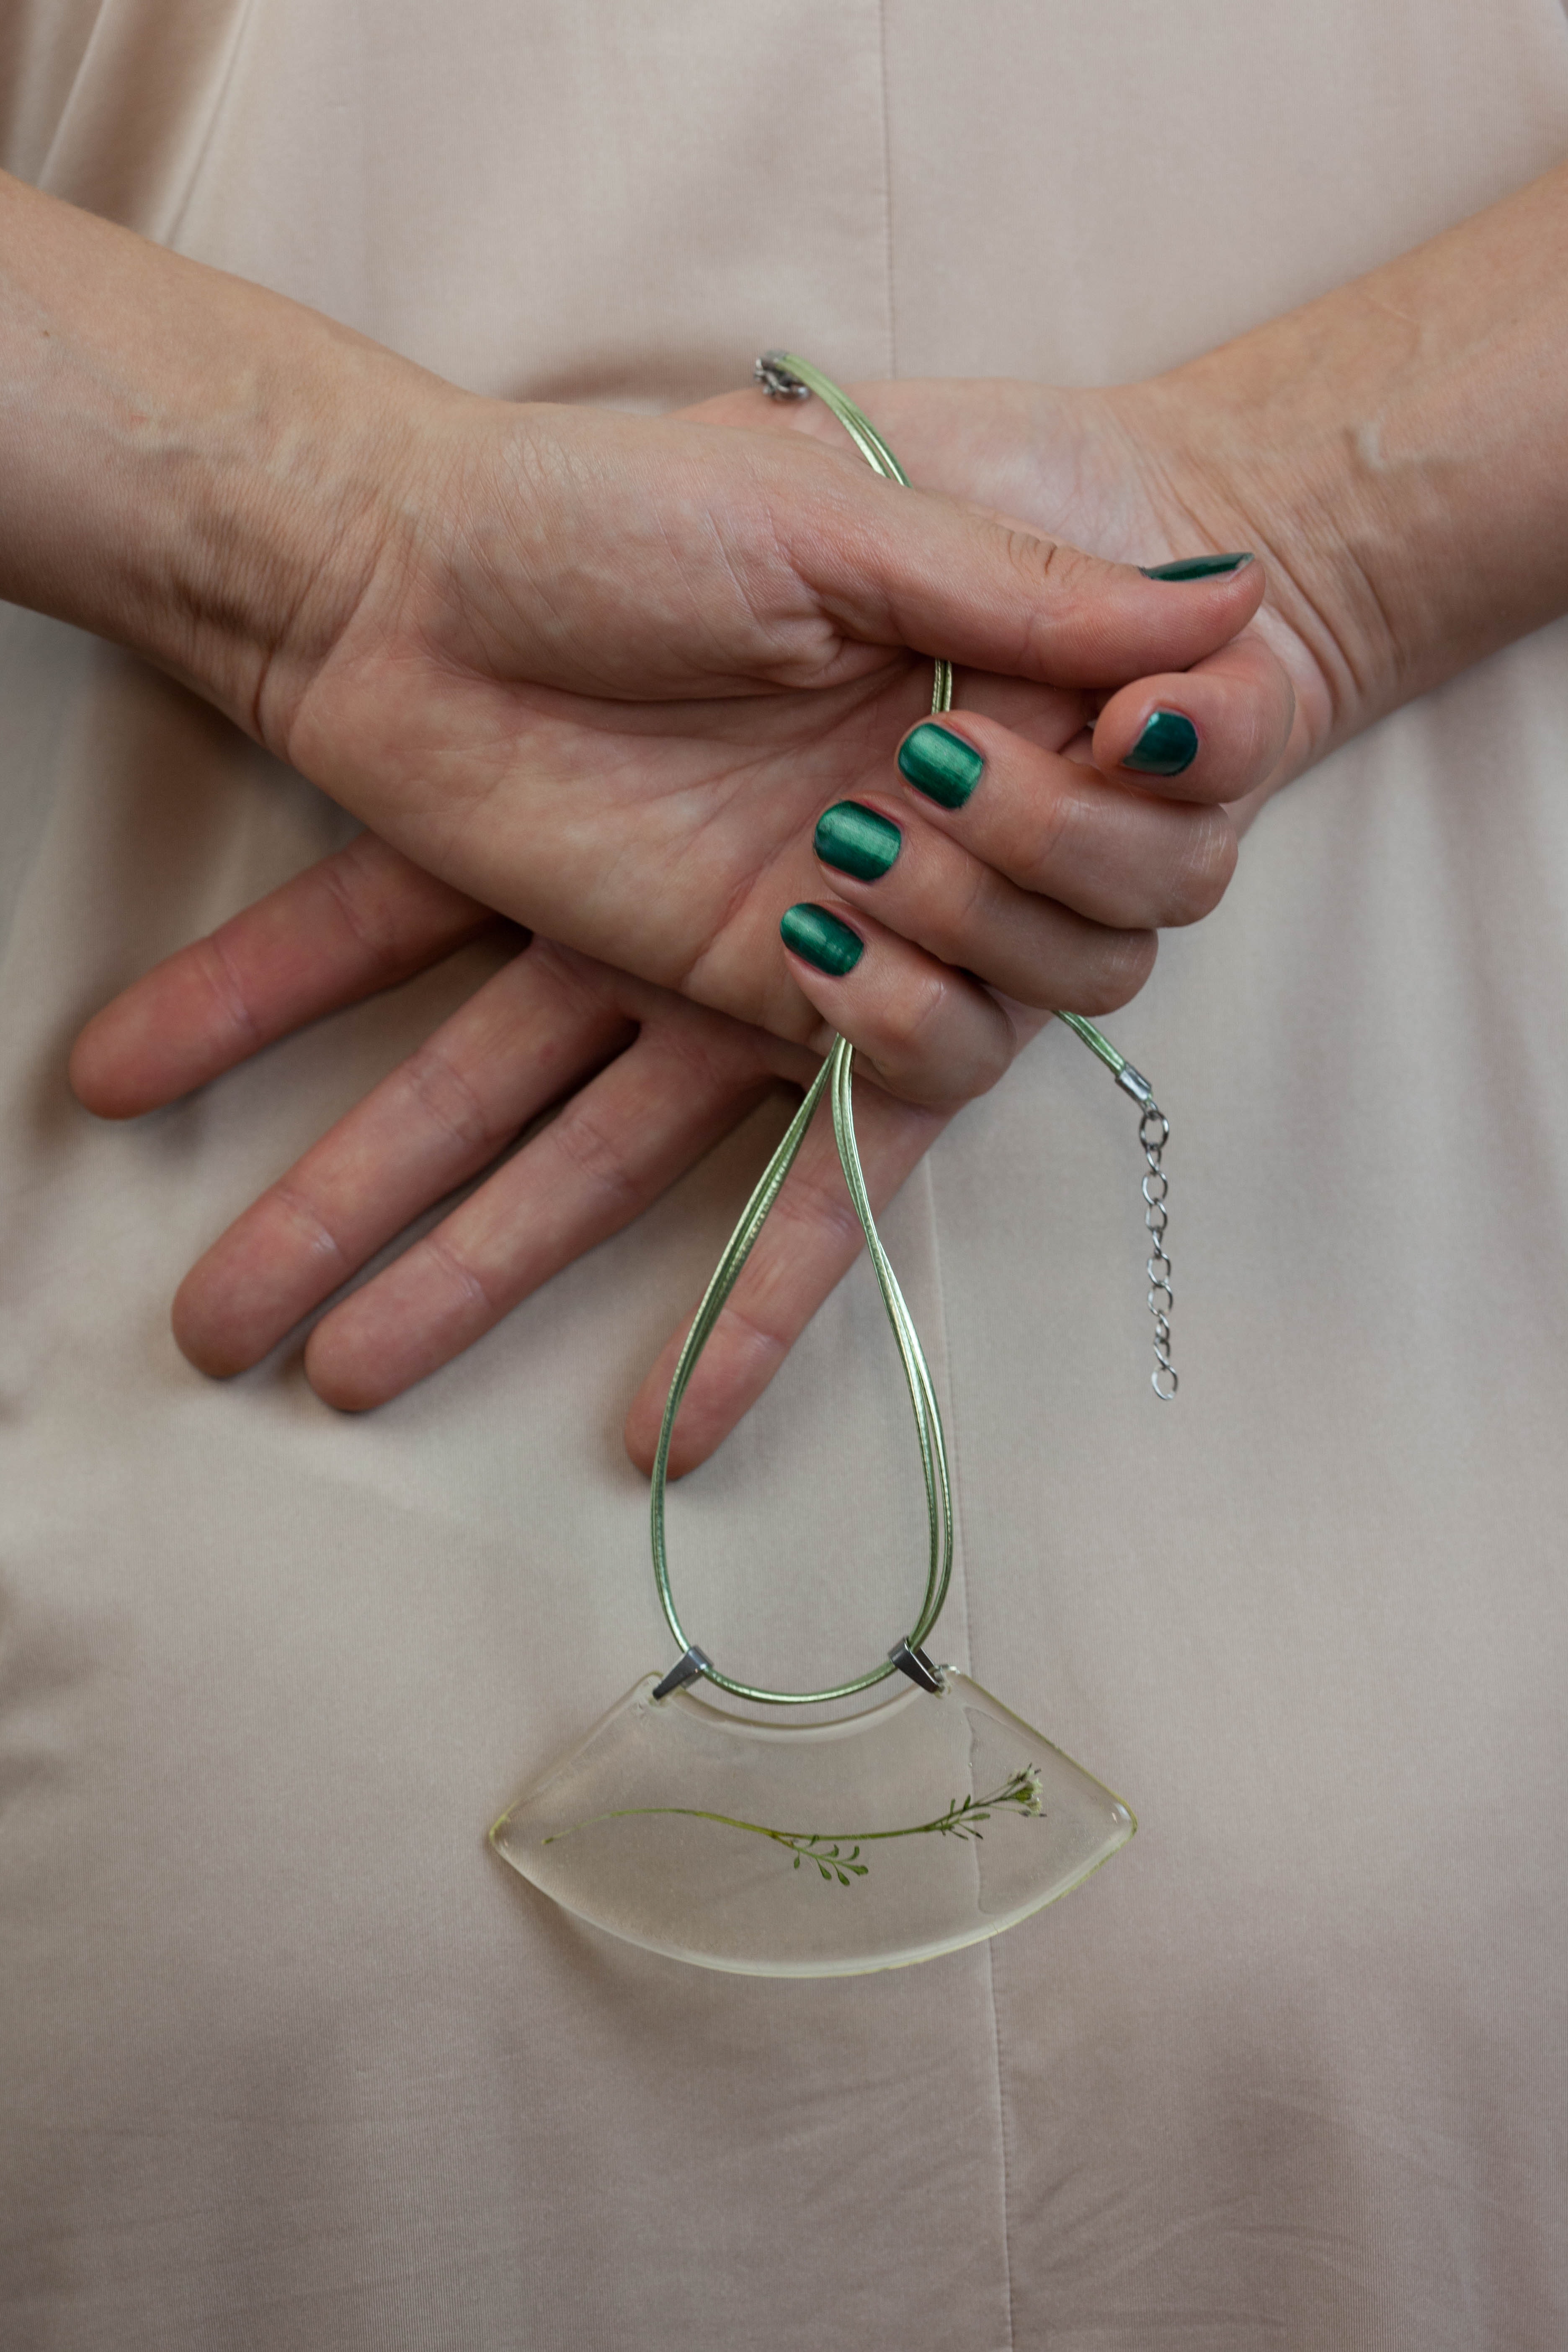
hand, nail, finger, fashion accessory